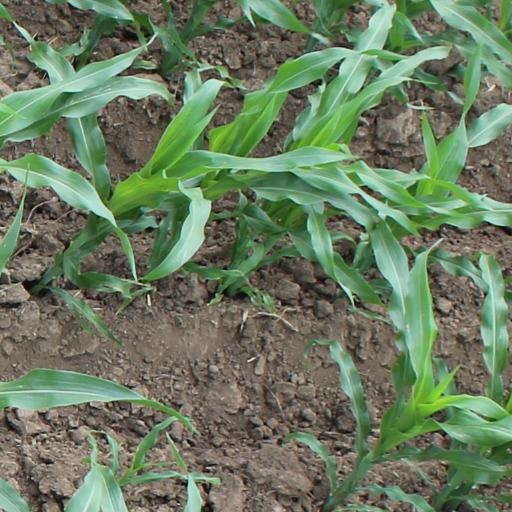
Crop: maize; corn